Hamilton Grange National Memorial

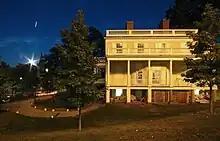
Right facade of the Grange at night

The Grange reopened to the general public on September 17, 2011. A ceremony was held with Hamilton descendants in attendance and tours of the restored interiors. At the time of the reopening, only some of the first-floor rooms had been restored, while the second floor was closed. NPS officials said that other parts of the Grange had not been restored because of a paucity of documentation. In the renovated house, a visitor center is located in the entirely newly constructed basement floor. Fergus M. Bordewich wrote in "The Wall Street Journal" that the relocated house "will gaze out from its perch over one of the most vibrant black neighborhoods in America", namely Hamilton Heights.